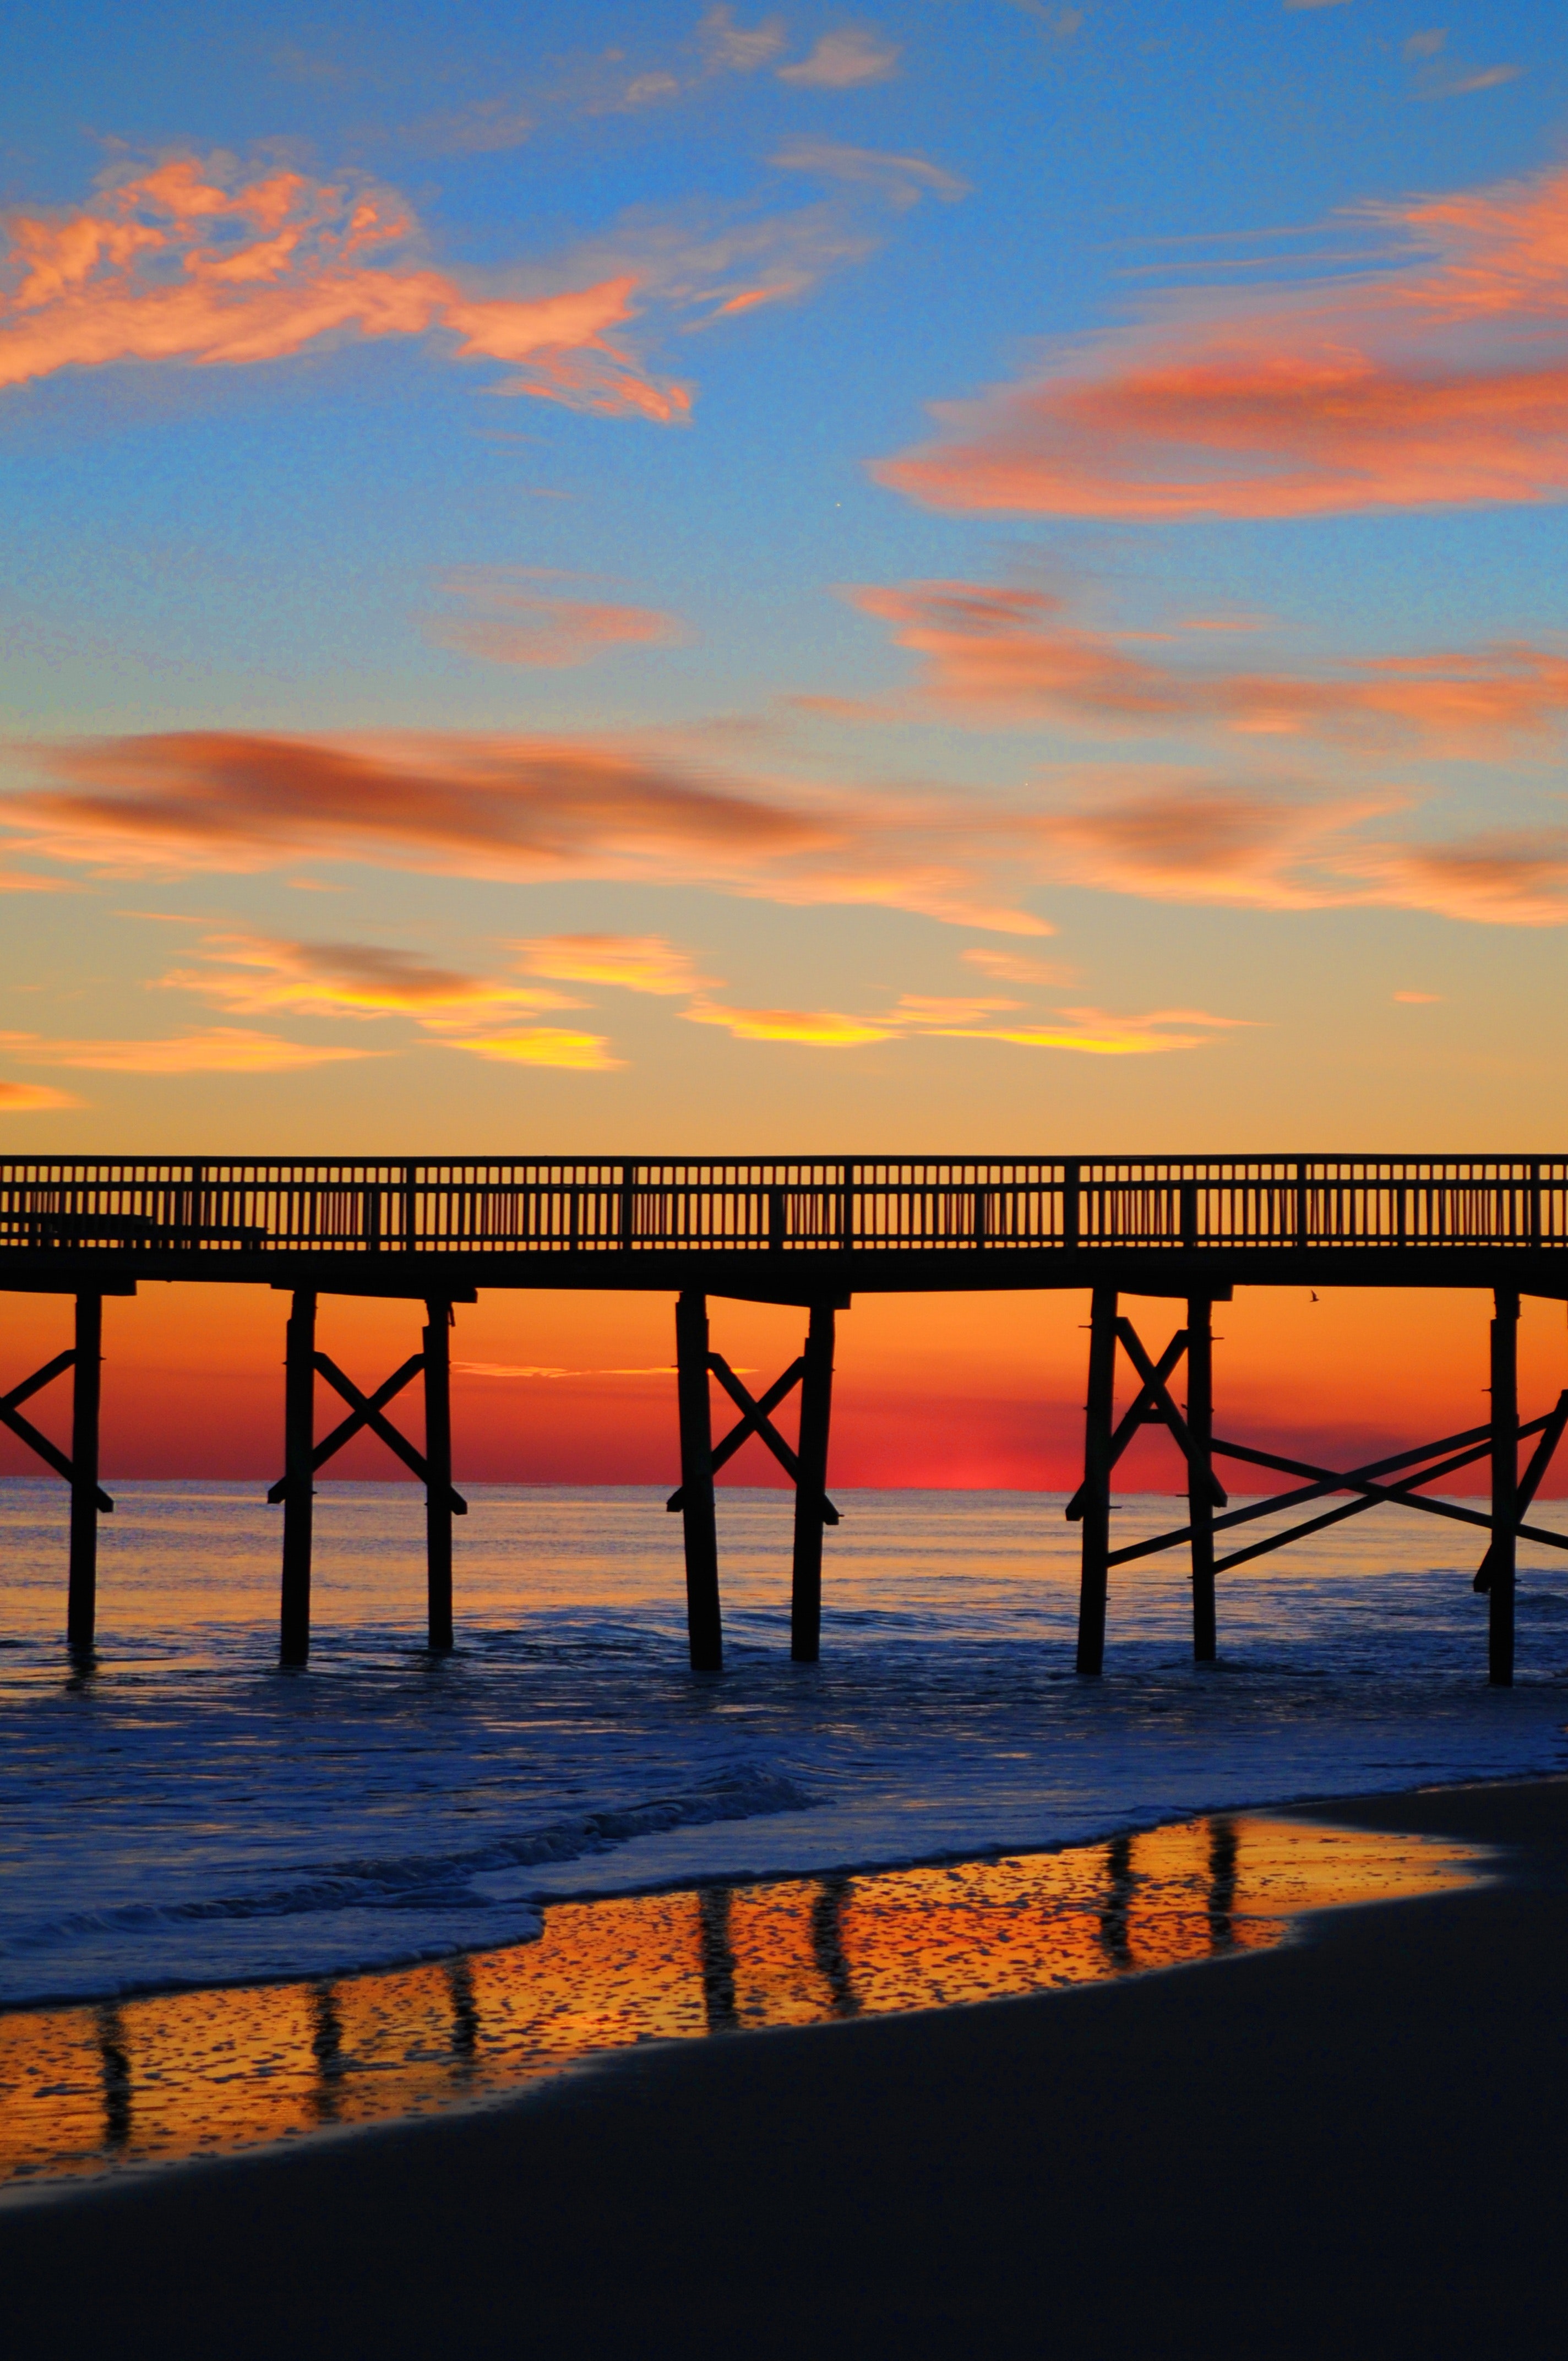
pier, horizon, sky, sunset, afterglow, beam bridge, sea, bridge, evening, sunrise, reflection, morning, girder bridge, calm, dusk, ocean, nonbuilding structure, fixed link, dawn, coast